History of Francavilla Fontana

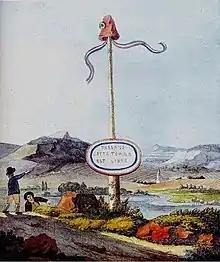
An example of the Tree of Liberty

In the same year, a miracle happened that greatly increased devotion to Our Lady of the Fountain: at the end of winter, the area was enveloped by a wave of great cold; on January 23, it snowed so intensely that the snow broke almost all the olive trees. As a result, the entire population, in despair, rushed to the church to ask Our Lady for help. By Jan. 24, when mass was over, the snow had melted in several places and the olive trees were back intact. For more than a week the festivities in honor of Our Lady went on, and the collegiate church was decorated with numerous flashlights and candles.